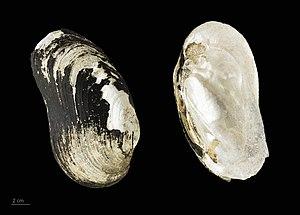
Coquille, Grande mulette
Margaritifera auricularia est une espèce de moules d'eau douce de la famille des Margaritiferidae.
Margaritifera est un genre de mollusques bivalves d'eau douce de la famille des Margaritiferidae. Ce sont des moules perlières d'eau douce.